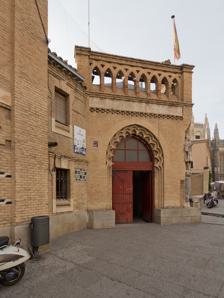
Building: School of Arts and Crafts of Toledo
Country: Spain
Year built: 1882
Access from calle Reyes Católicos. The School of Arts and Crafts of Toledo (Spain) was built in the 19th century (around 1881) for the training of artists and craftsmen in the city of Toledo, constructed by Arturo Mélida y Alinari. The school was built around the same time as his restoration of the San Juan de los Reyes convent. The ceiling The school's architecture had influences from the nationalist sentiments in Europe in the 19th century.  The impact of this sentiment to art and architecture can be seen in Mélida's work where he demonstrates his style of "gothic hispanoflaminco" considered at the time a national style. References